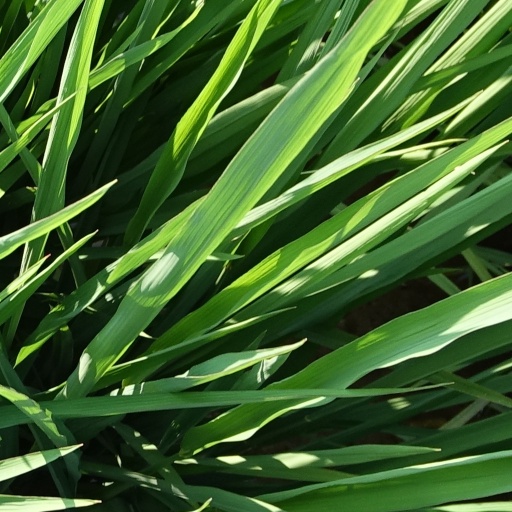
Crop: rice